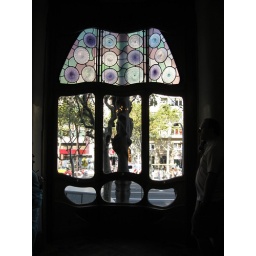
Cool glass window in Casa Batllo in barcelona.